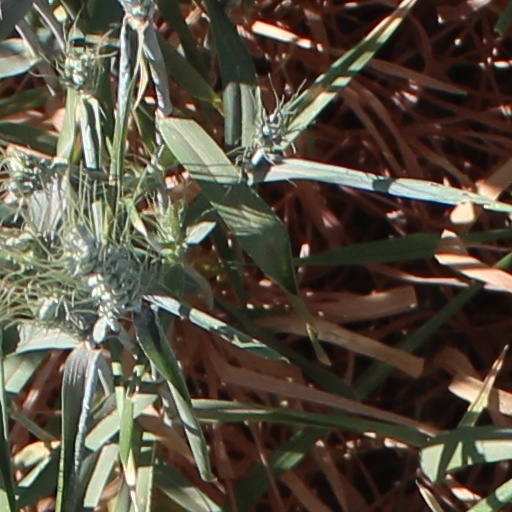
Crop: wheat